Describe the emotion expressed in this image:  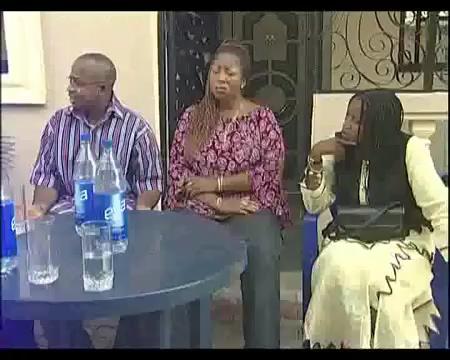
This person displays Suffering, valence and arousal with low intensity.